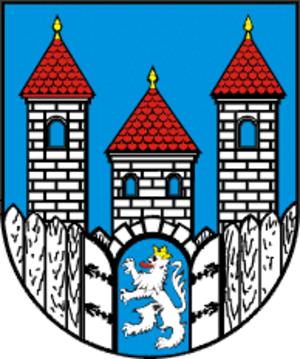
concédé 1905
Holzminden est une ville industrielle du sud de la Basse-Saxe en Allemagne, capitale du district du même nom, faisant partie de la région administrative de Hanovre.